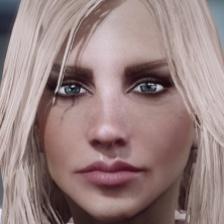
Label: faces